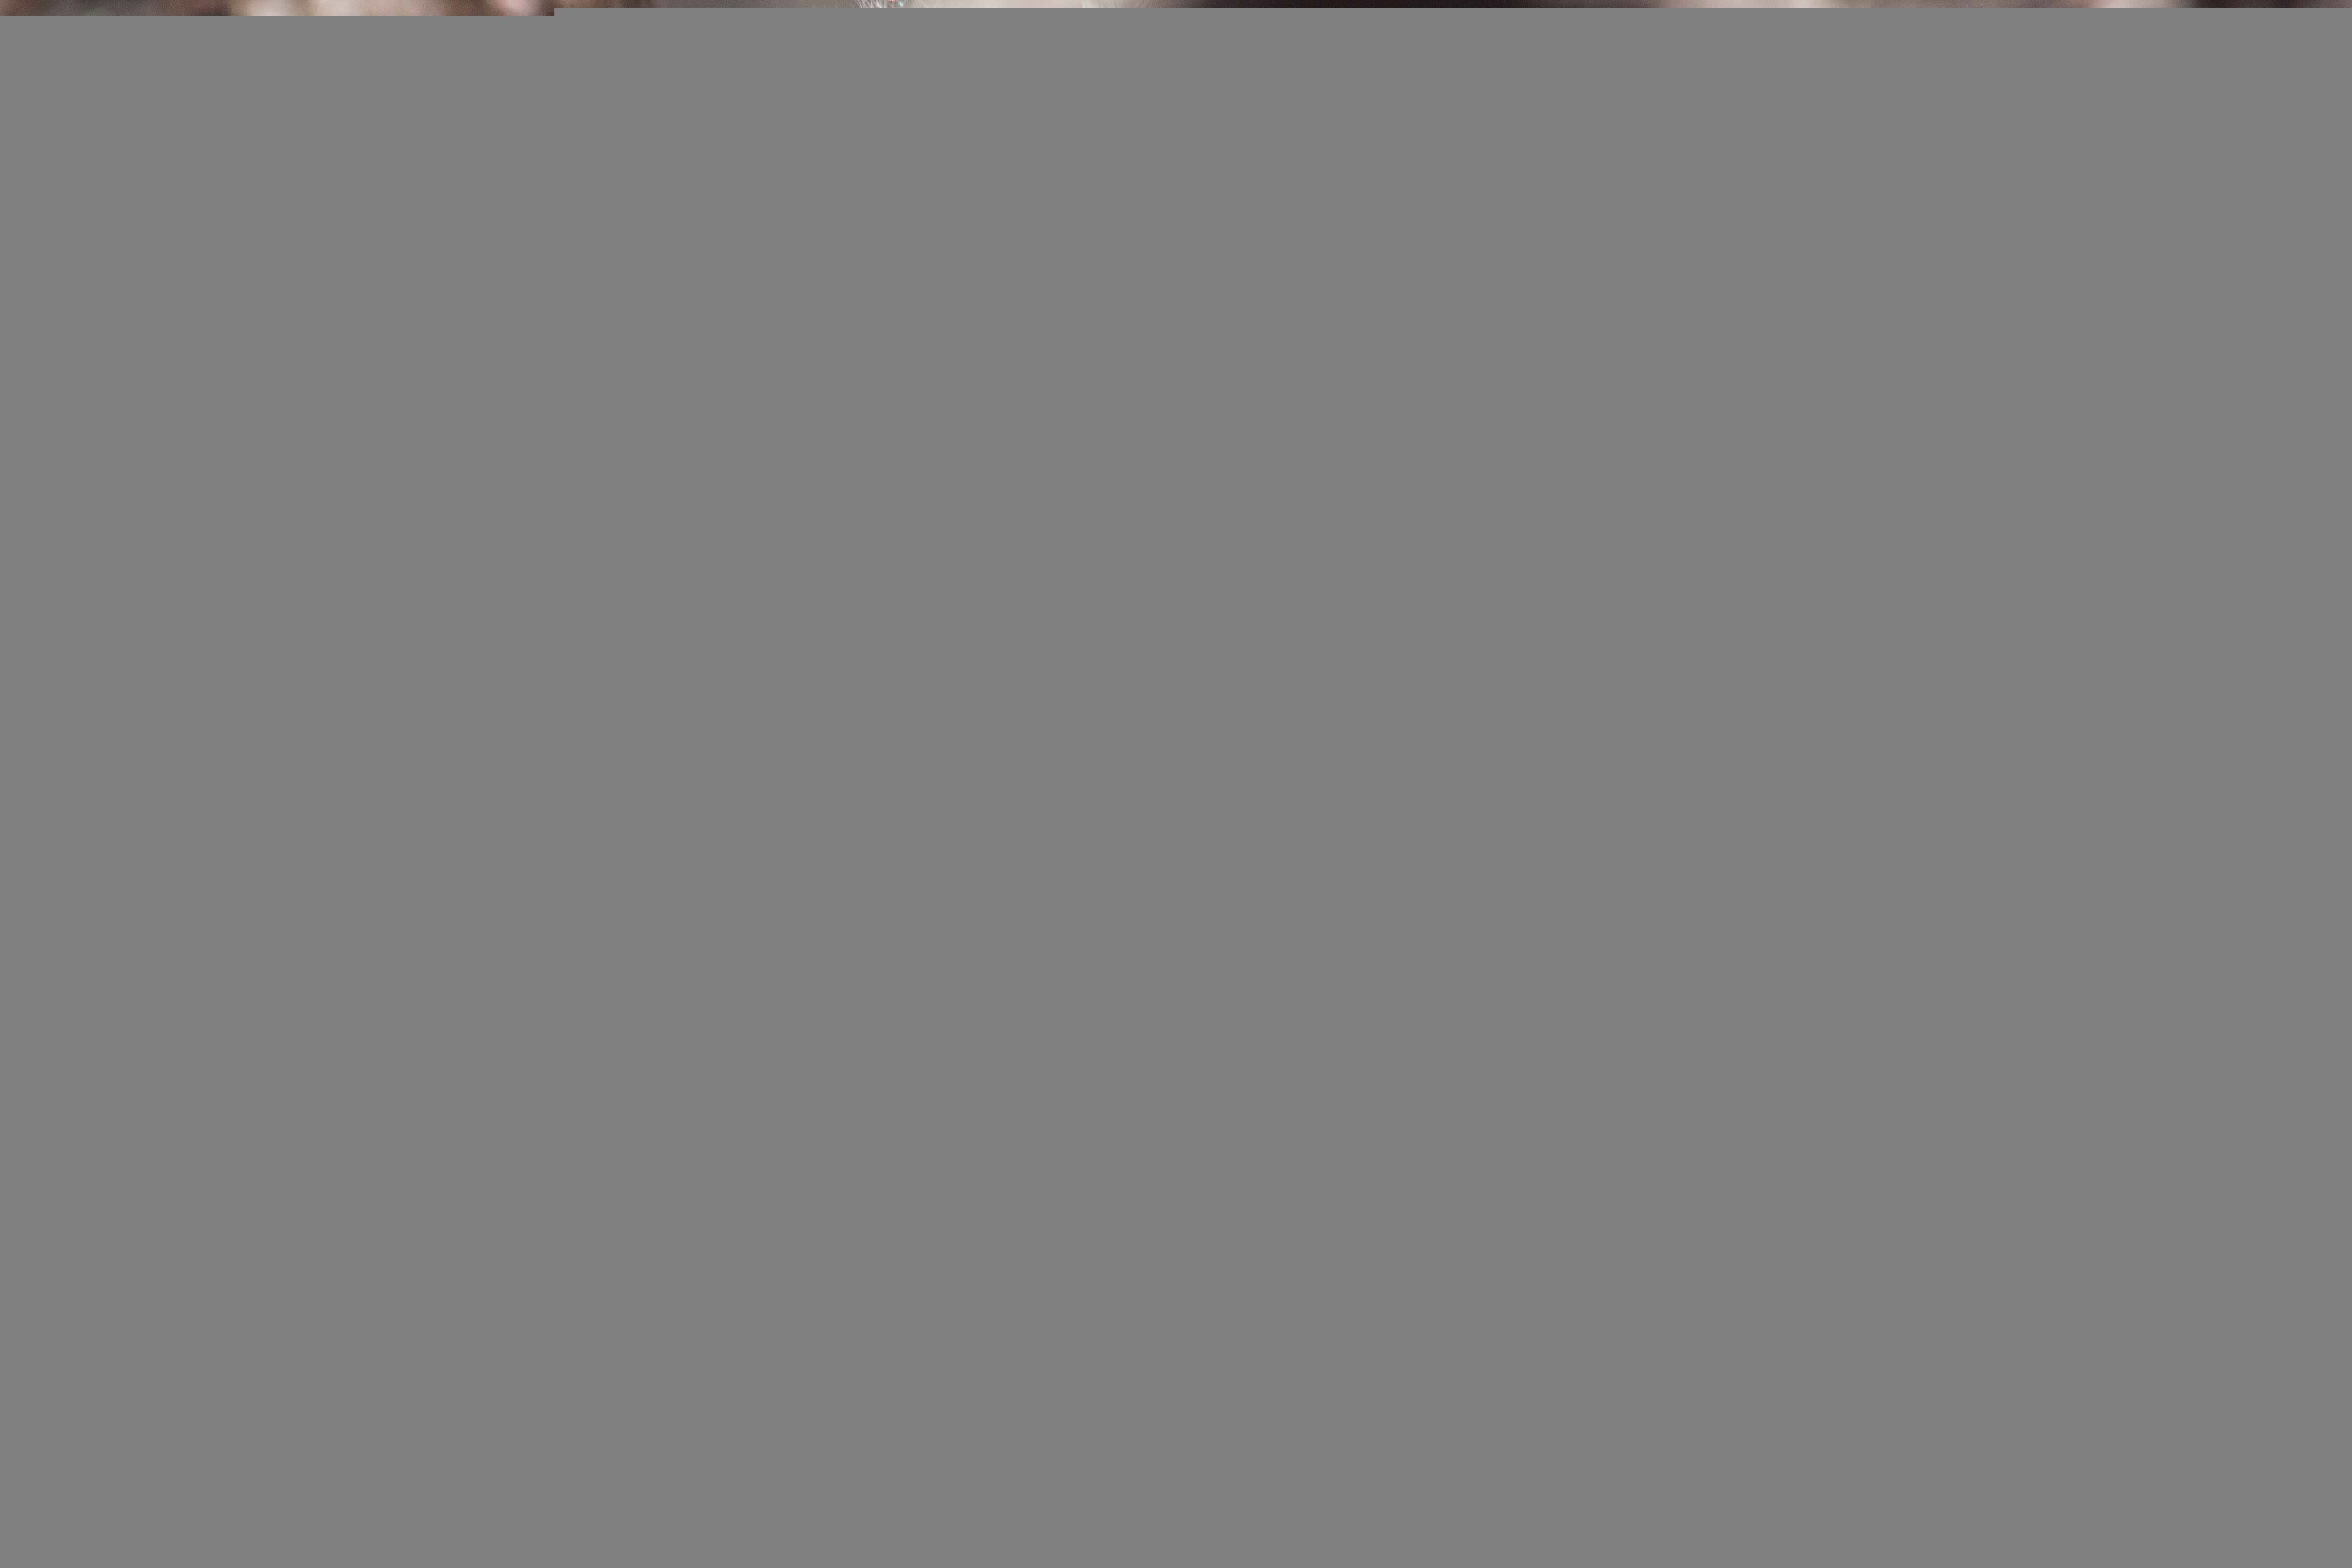
nature, grass, structure, plant, wood, reed, pattern, line, autumn, curtain, decor, flora, material, interior design, textile, design, wallpaper, poaceae, back light, bluegrass, marsh plant, phragmites australis, long dust threads, window covering, window treatment